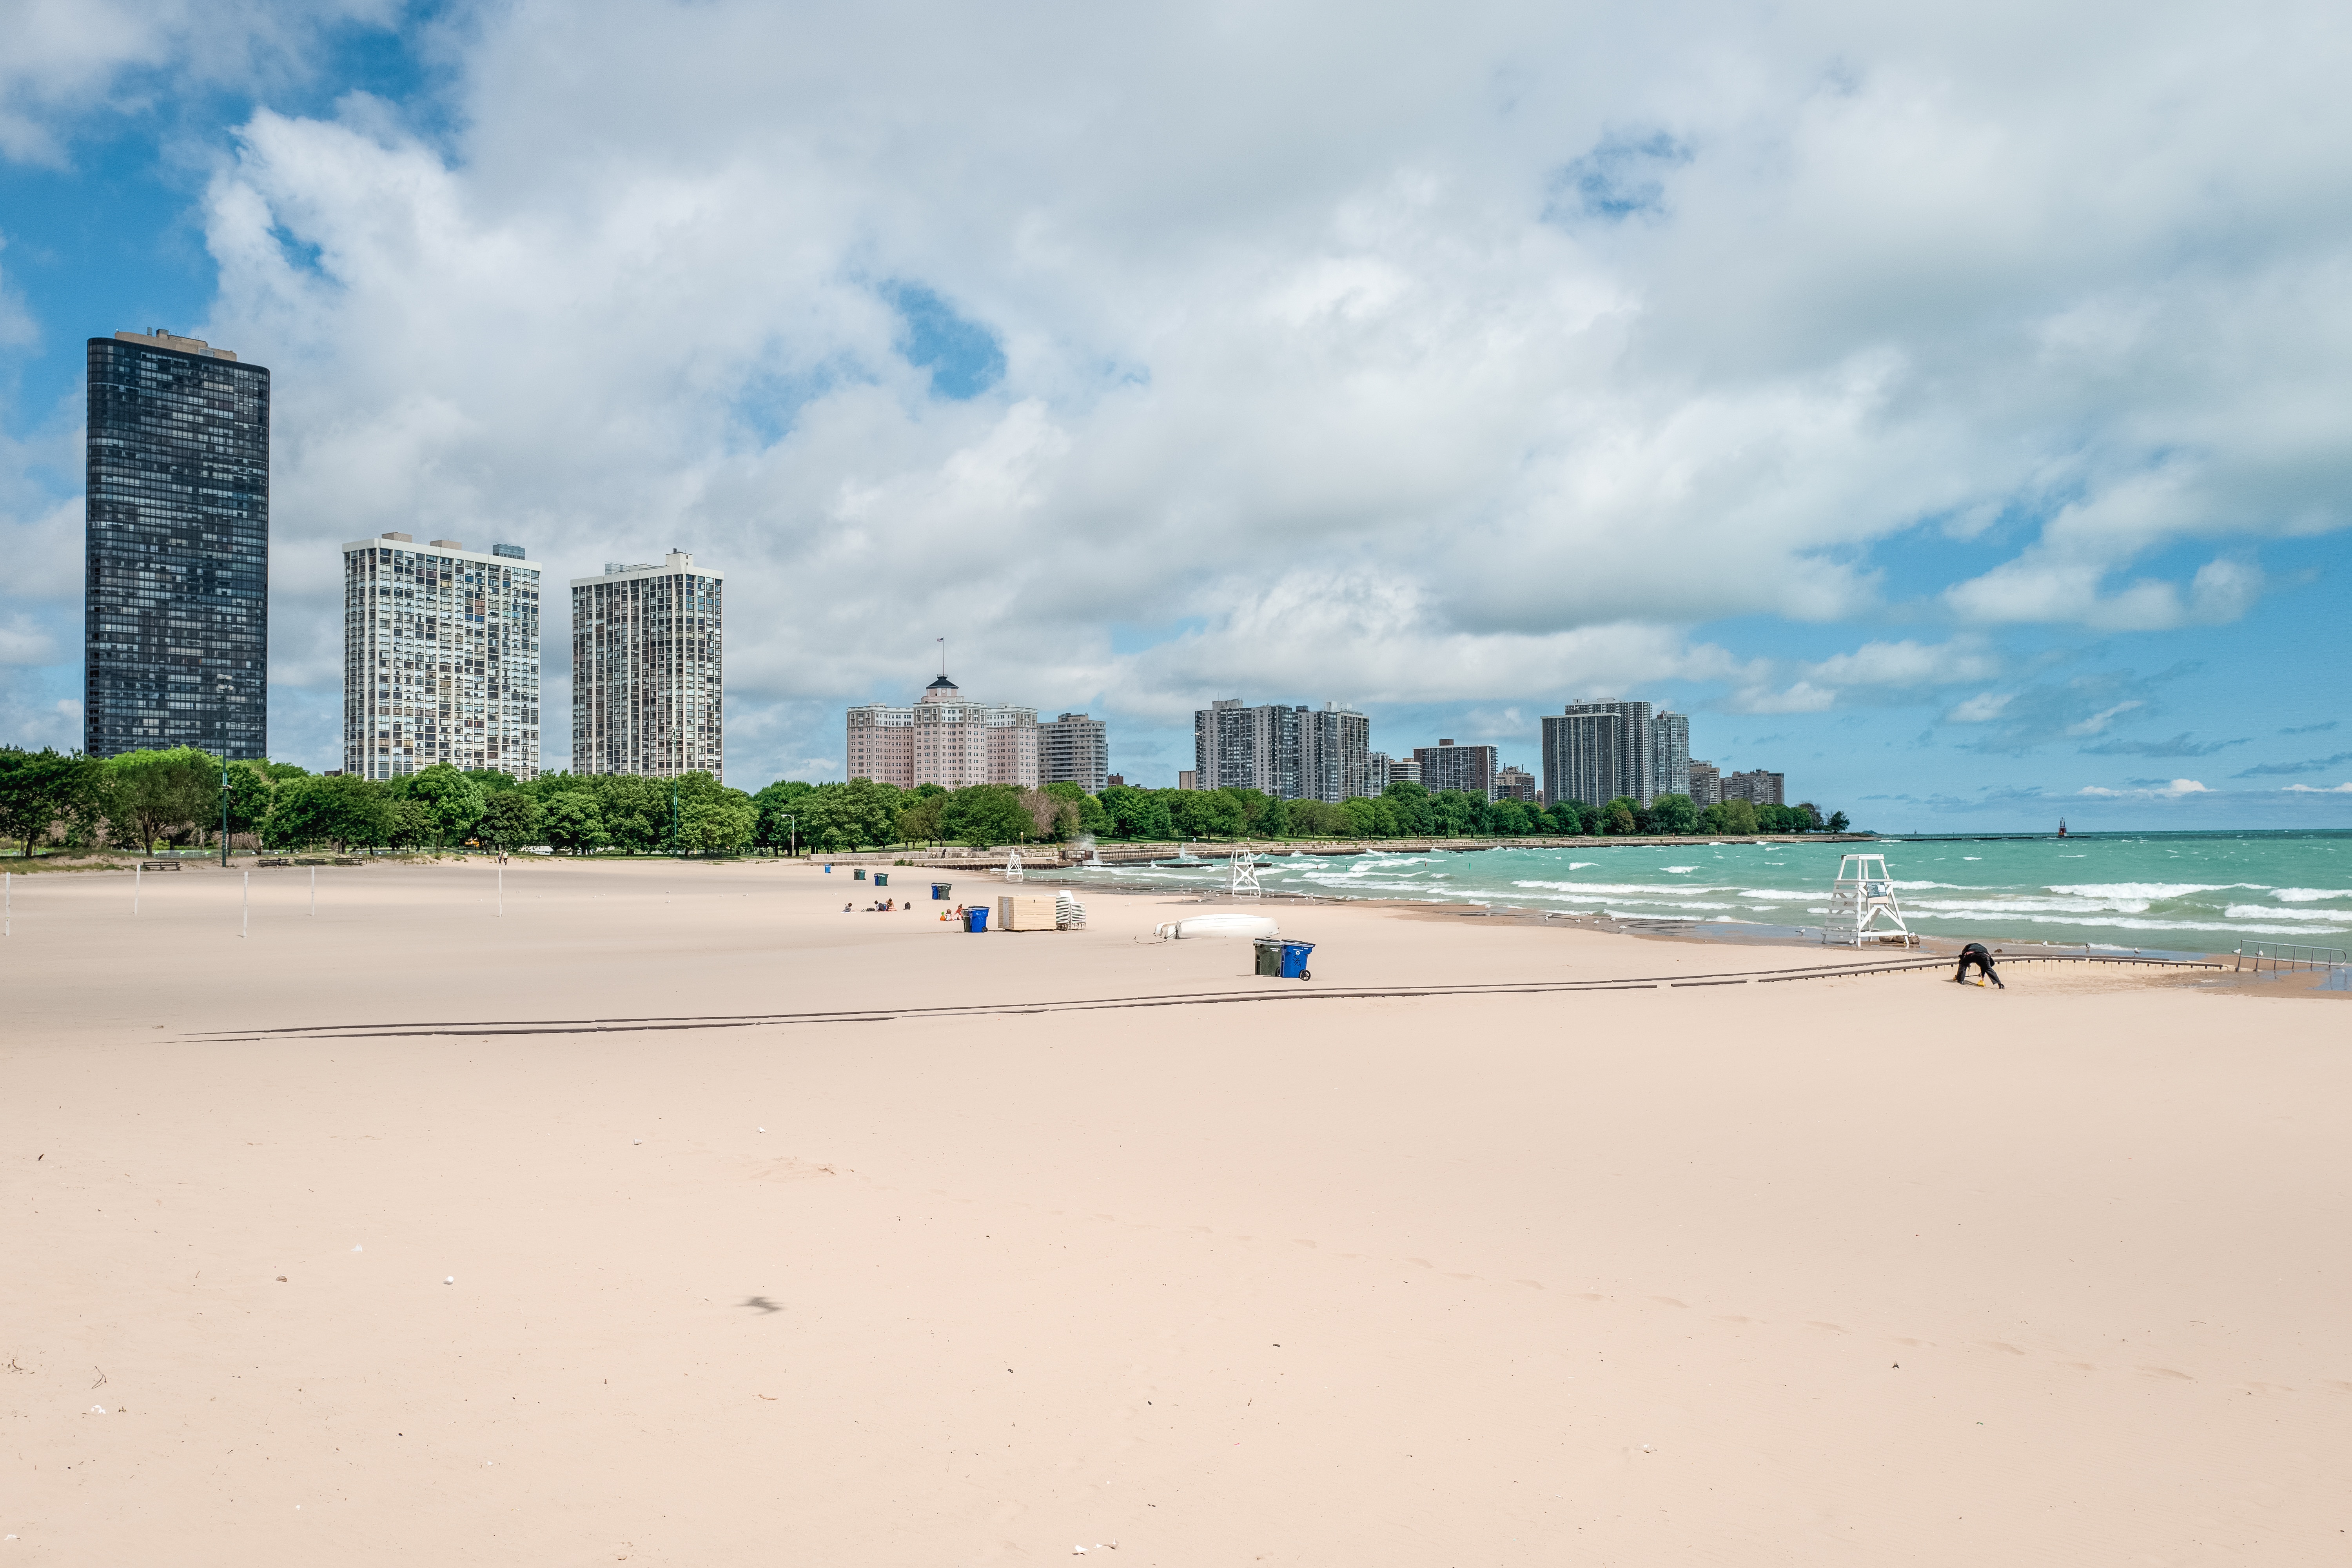
beach, sea, coast, sand, ocean, horizon, shore, vacation, bay, body of water